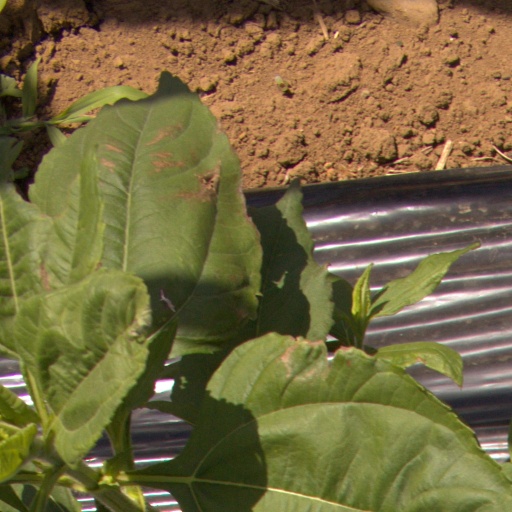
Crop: Jerusalem artichoke